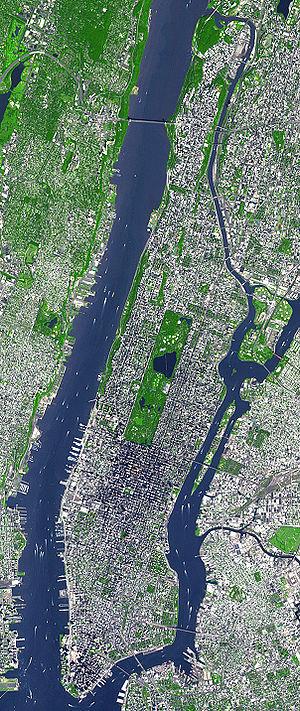
Manhattan est l'un des cinq arrondissements de New York, les quatre autres étant le Bronx, Queens, Brooklyn et Staten Island. Il correspond en majeure partie à l'île de Manhattan, d'une superficie de 58,8 km², entourée par le fleuve Hudson à l'ouest, l'Upper New York Bay au sud, l'East River à l'est et la Harlem River au nord.